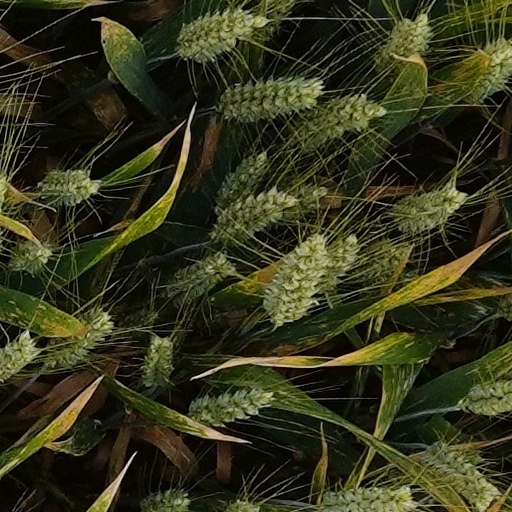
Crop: wheat